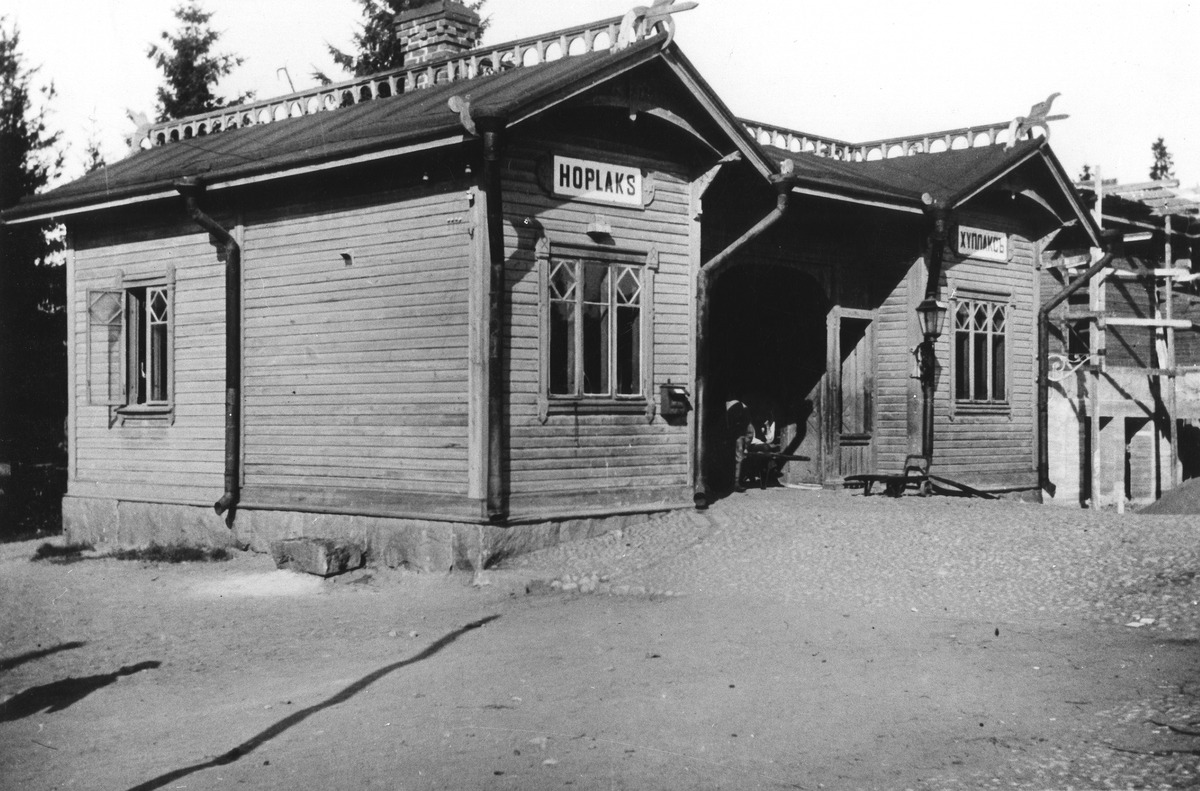
Huopalahden rautatieasema
sisällön kuvaus: Huopalahden rautatieasema mustavalkoinen
Ajankohta: kuvausaika 1910 n
Paikka: Suomi, Uusimaa, Helsinki, Etelä-Haaga Helsinki, Helsinki Suomi - Finland
Aiheet: asemat rautatieasemat, kyltit, liikenne, postilaatikot, posti